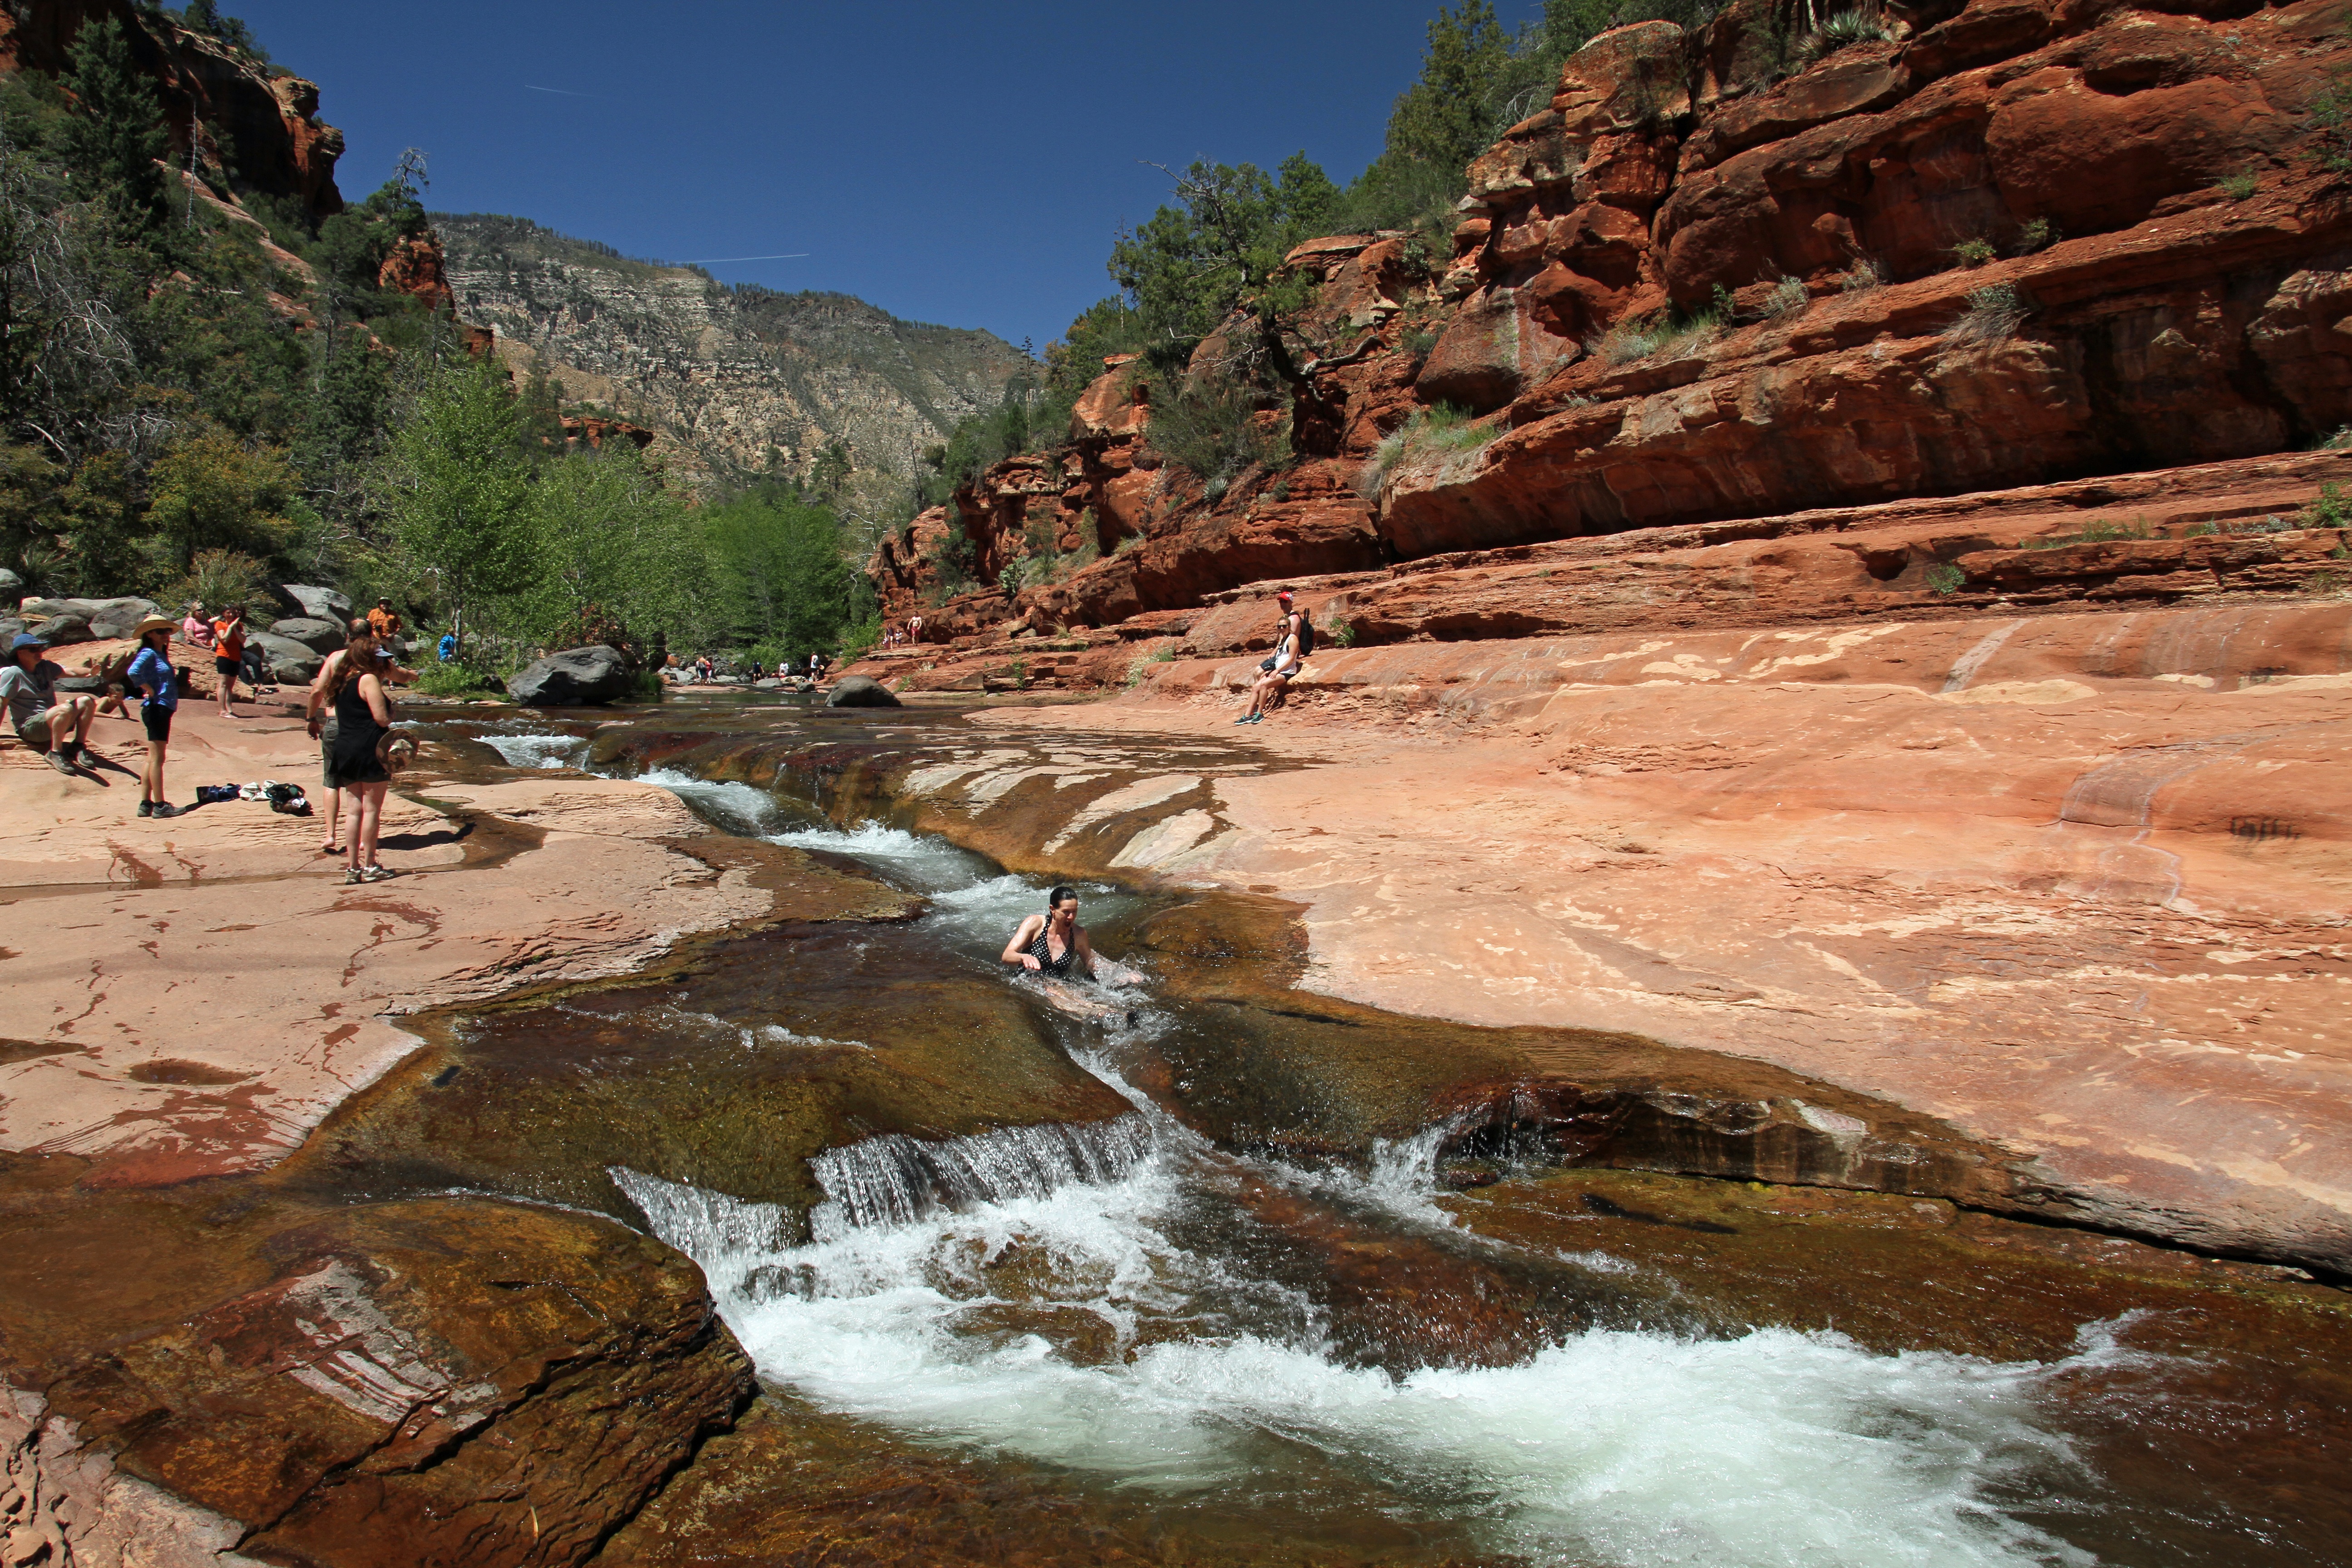
landscape, rock, wilderness, desert, adventure, river, valley, formation, stream, park, usa, rapid, canyon, terrain, body of water, arizona, geology, sedona, wadi, landform, red rocks, buttes, slide rock, geographical feature